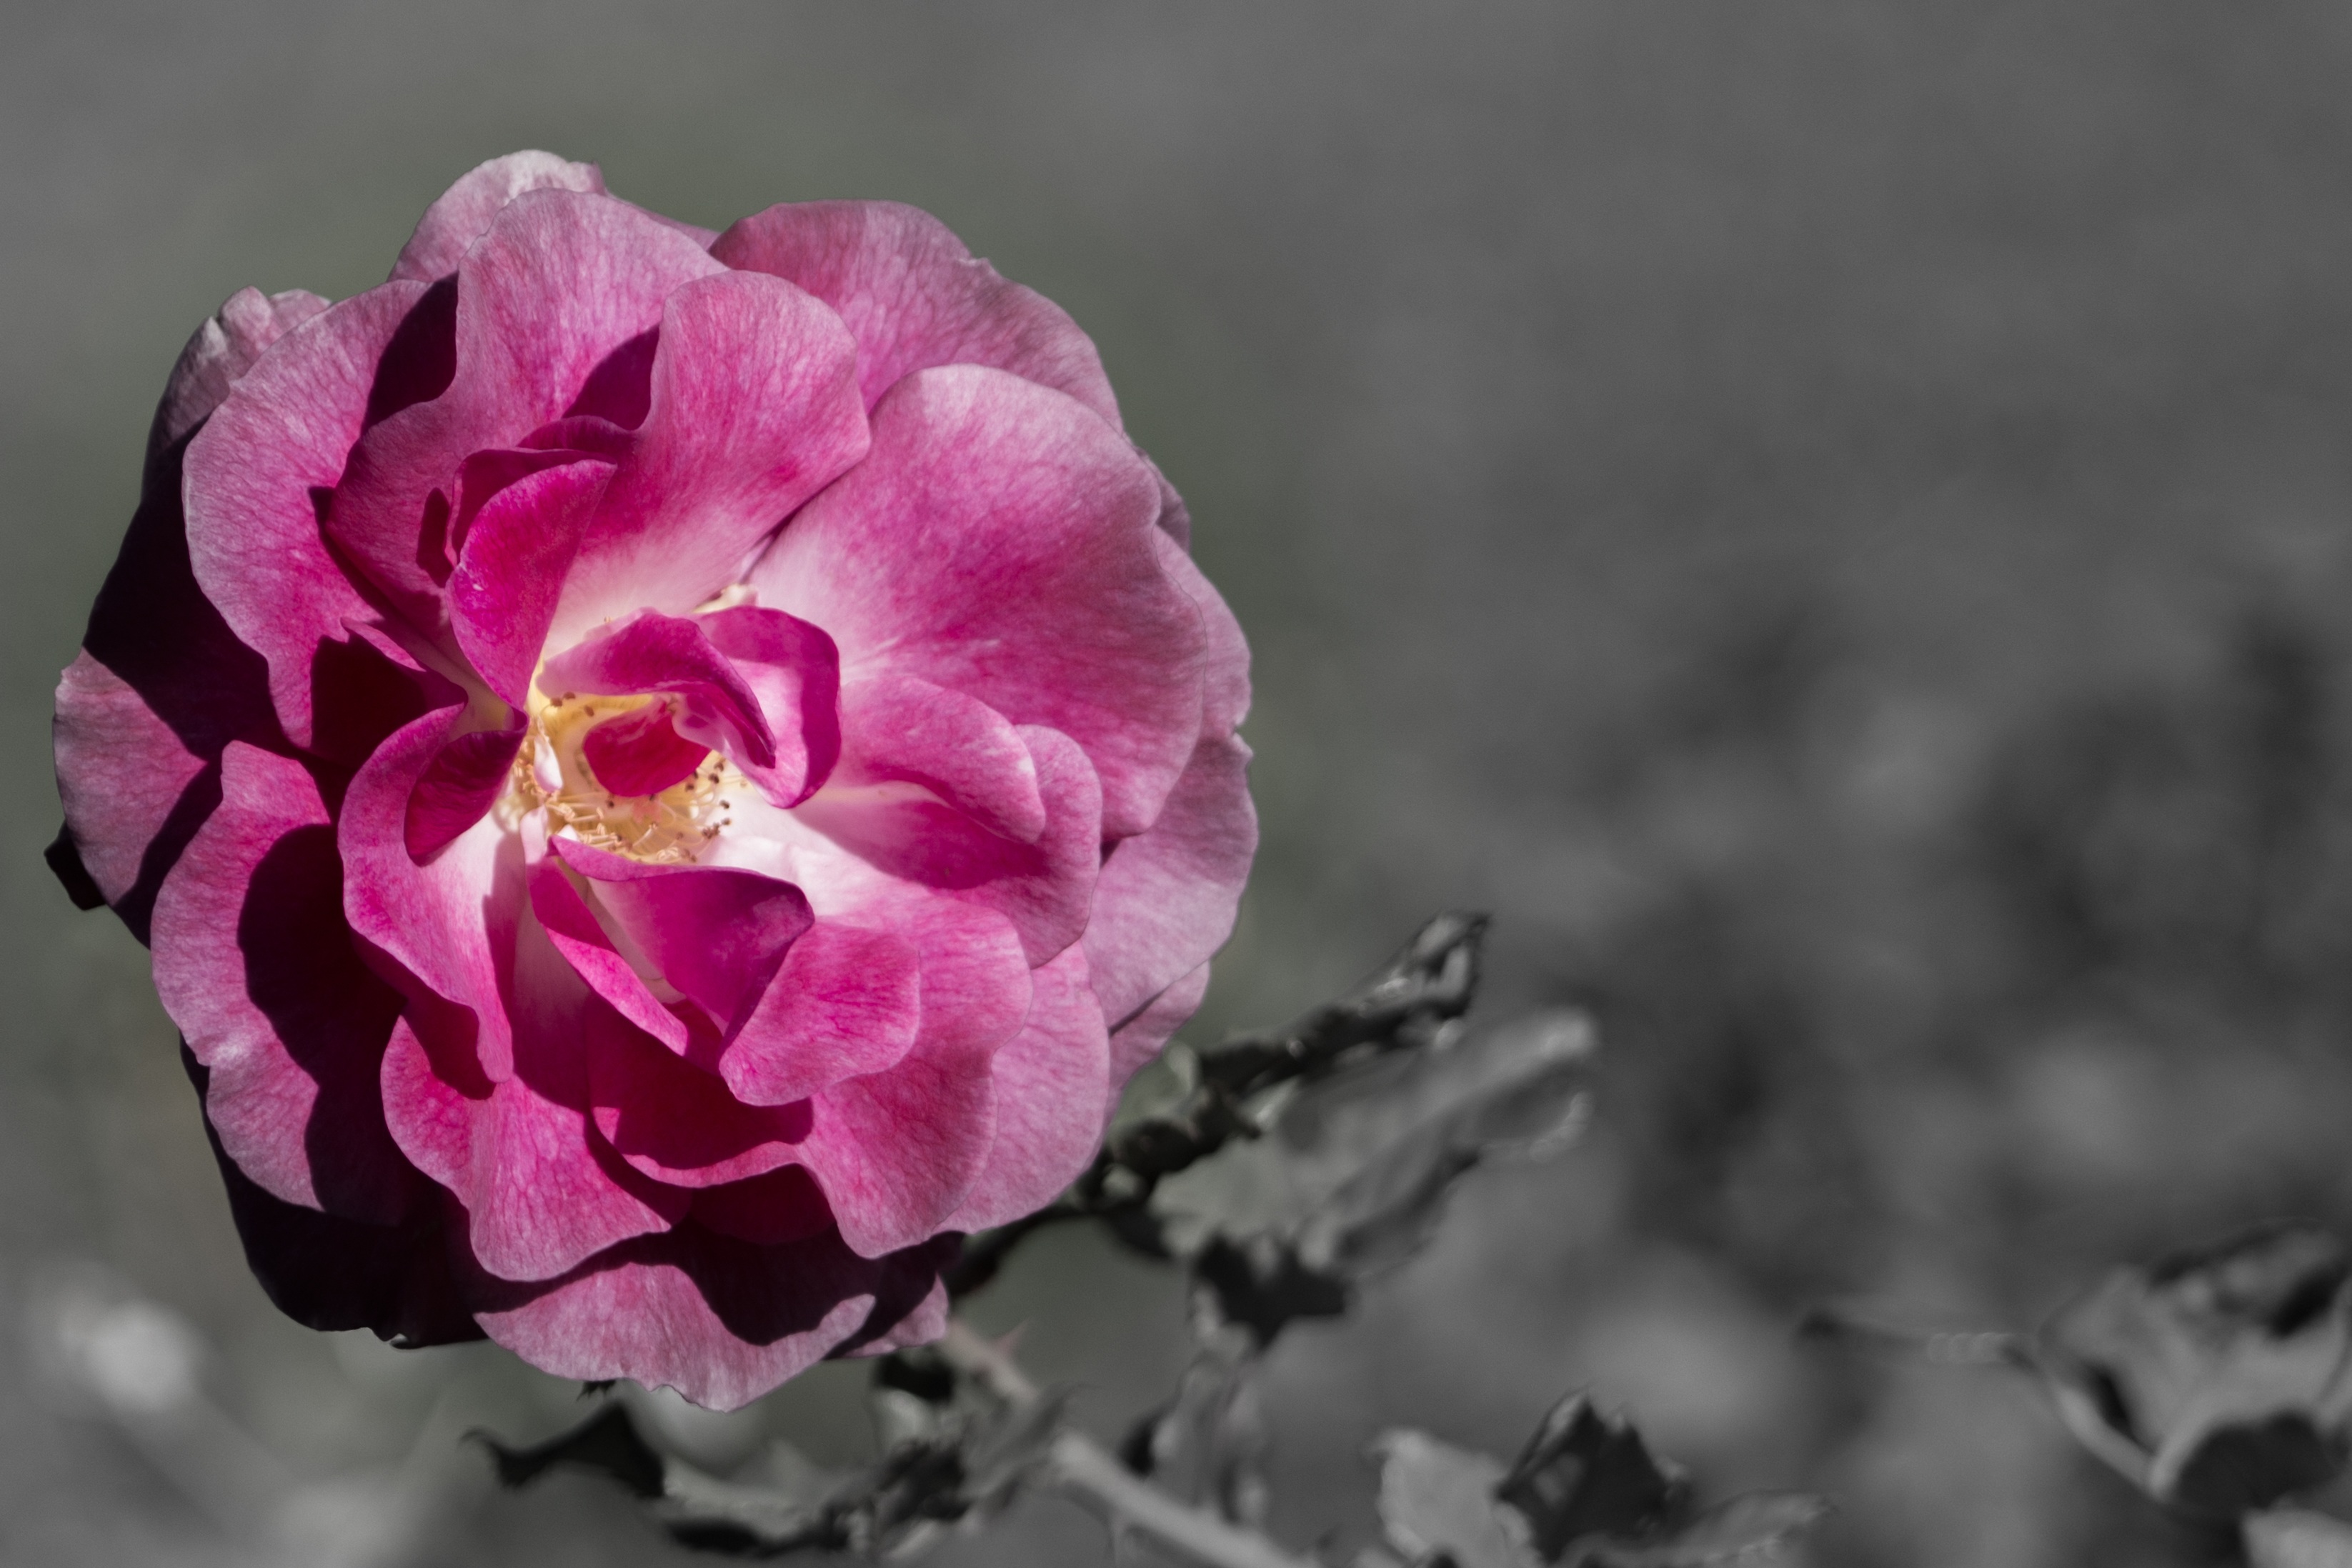
blossom, plant, photography, flower, petal, rose, pink, flora, close up, elegant, macro photography, pink petals, flowering plant, plant stem, land plant, spot art, dash color